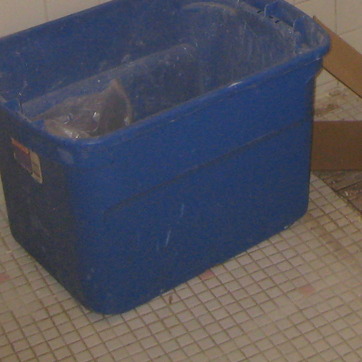
Material: plastic